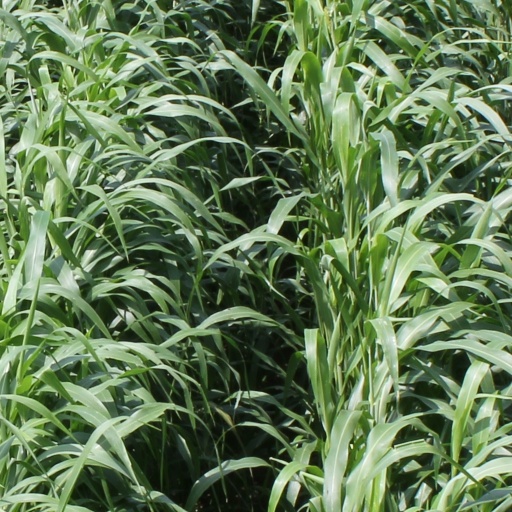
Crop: sorghum